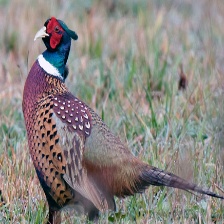
Species: RING-NECKED PHEASANT
Scientific name: PHASIANUS COLCHICUS